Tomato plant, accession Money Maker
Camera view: vertical (180 deg); turntable rotation: 180 degrees
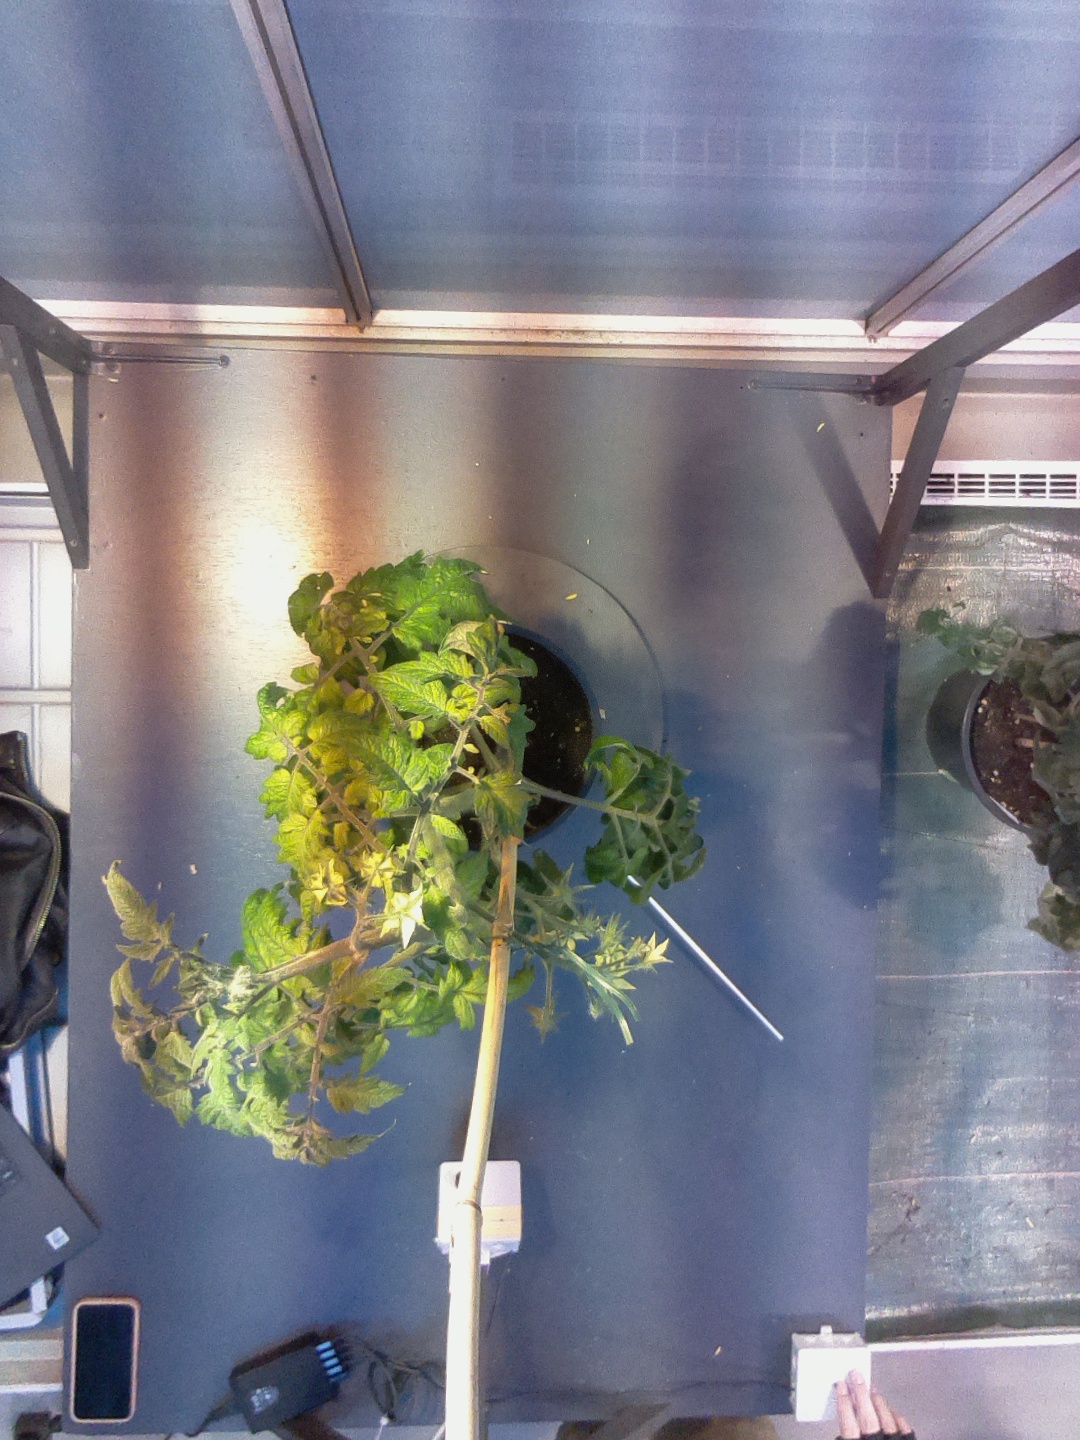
BBCH growth stage 70: Fruits at the main stem or branches visibles